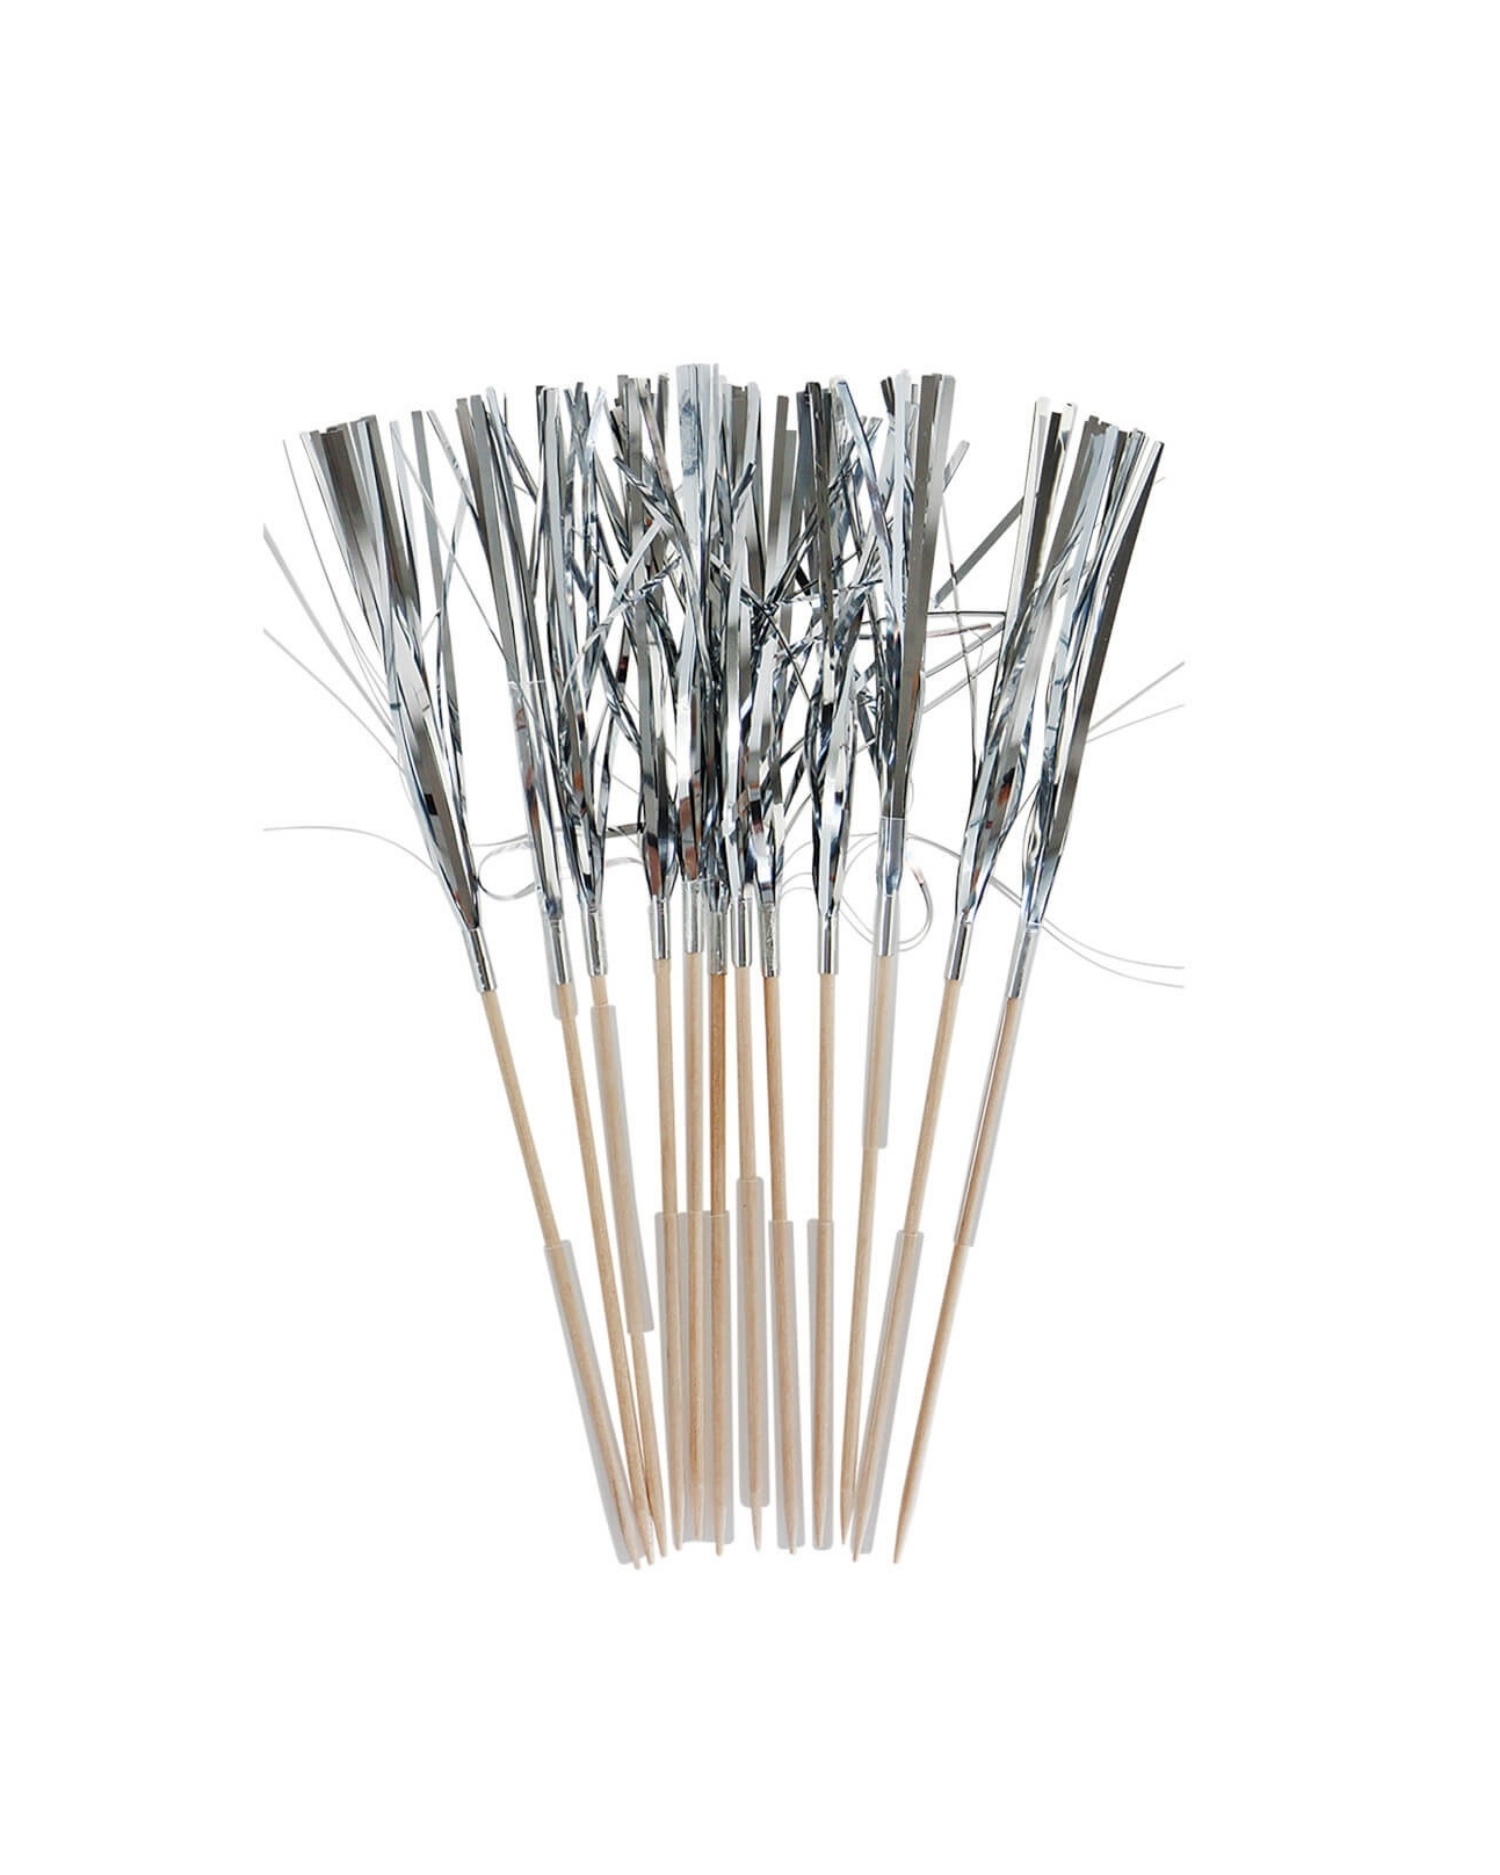
Pyntesticks 12 stk. træ og folie 15 cm. sølv
Pyntesticks 12 stk. træ og folie 15 cm. sølv
Brand: ScanSeason
Category: Arts & Entertainment > Party & Celebration > Party Supplies > Cocktail Decorations > Cocktail Skewers